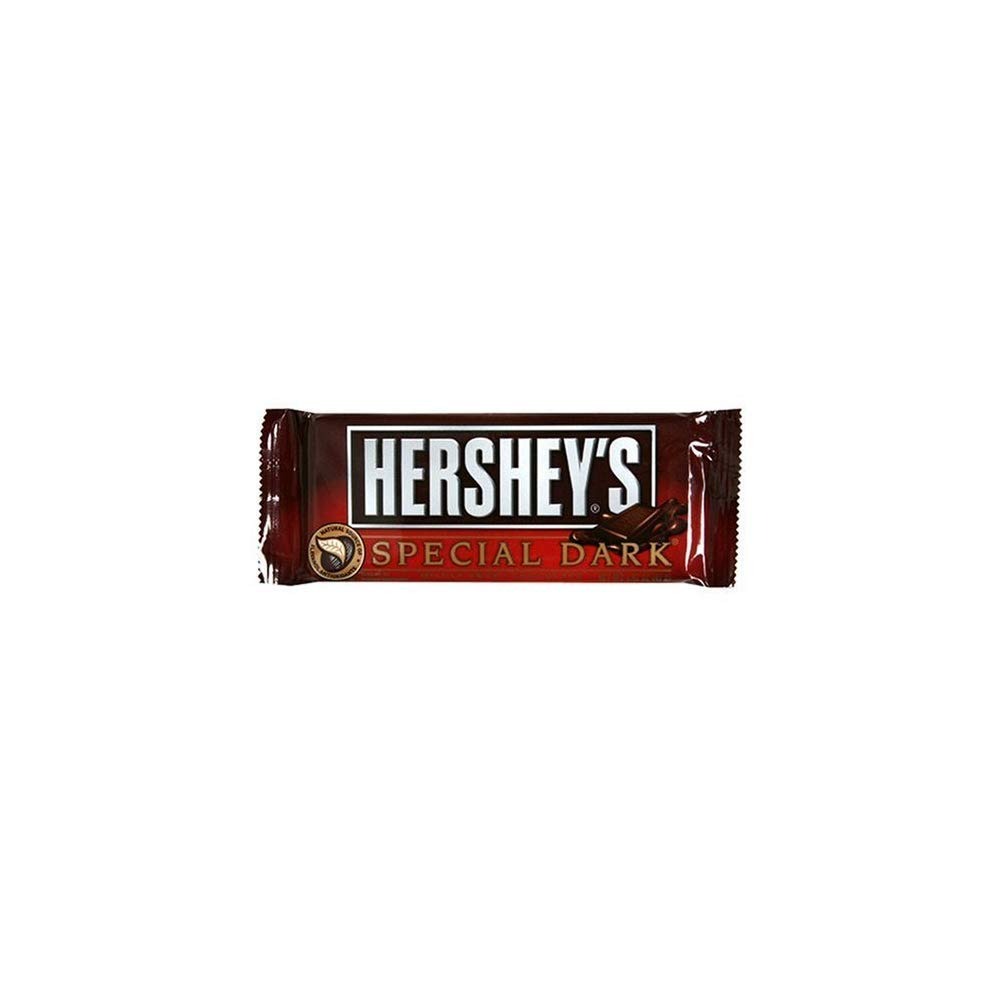
Item Name: HERSHEY'S SPECIAL DARK Mildly Sweet Chocolate Candy Bars
Bullet Point: 100% Satisfaction Gurantee when purchased from Groceries To Your Door…plus we offer ship to: P.O. Box, APO, FPO & International
Value: 36.0
Unit: Count

Price: 37.49